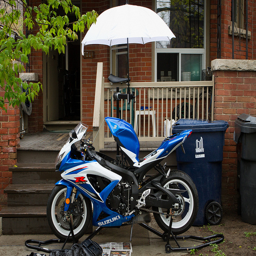
A blue motor cycle parked in front of a house next to trash cans.
A blue motorcycle under an umbrella and being held up with a metal stand.
A shiny blue motorcycle is parked under an umbrella attached to a railing.
A motorcycle on the sidewalk next to a porch.
A Japanese motorcycle parked in front of a house.